Answer in natural language. Is black chair with round backrest (highlighted by a red box) further away or in front of white colour dining table (highlighted by a blue box)? Choose between the following options: further away or in front
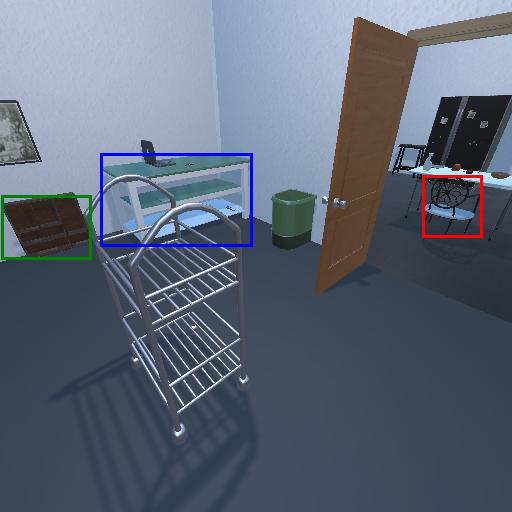
<answer>further away</answer>